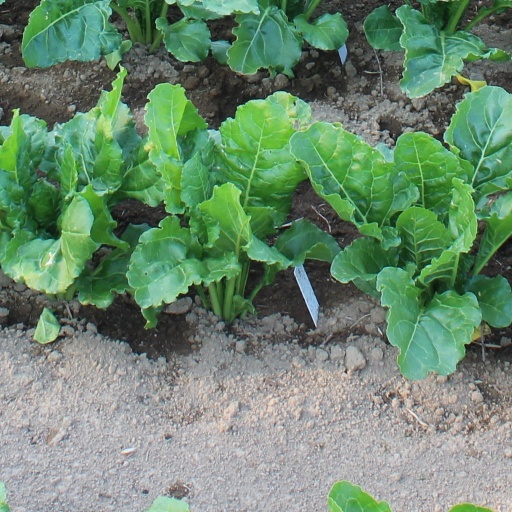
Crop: sugar beet